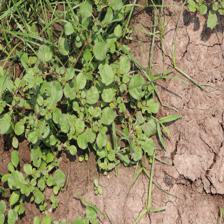
Label: BroadLeafWeed